1 Wall Street

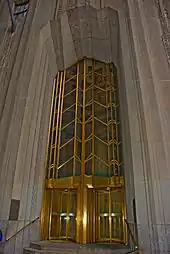
A tall arch at the entrance to 1 Wall Street. Within the arch is a bronze door frame with two sets of doors.

The original 1931 building is on the northern portion of the site. The first twenty stories occupy almost the entire site. The building has a series of small setbacks starting at the 21st story and continuing until the 35th story, above which a slender tower rises. The setbacks on the Broadway and Wall Street elevations alternate with each other. The southern portion of the original building rises as high as a dormer on the 37th floor; the 36th floor is the highest that also connects to the annex. The original structure measures on Broadway by on Wall Street. The tower stories, from the 37th to the 48th floors, measure each. The top two stories constituted an executive penthouse.